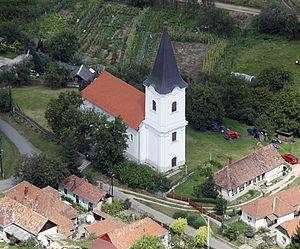
Alacska est un village et une commune du comitat de Borsod-Abaúj-Zemplén en Hongrie.